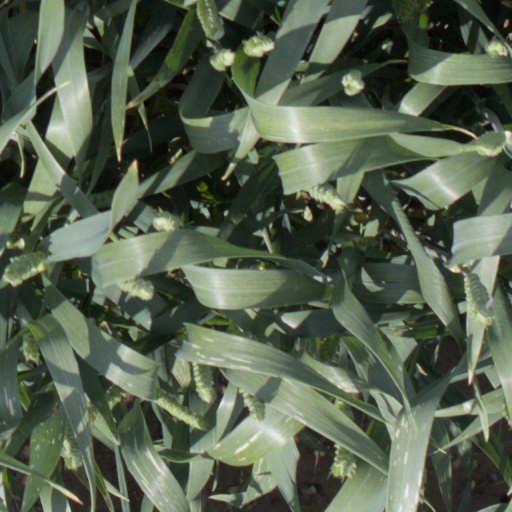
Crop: wheat